Bimodal atomic force microscopy

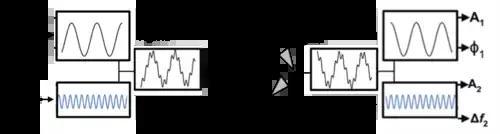
Excitation and detection scheme in bimodal AFM. The cantilever is excited at its first two eigenmodes with frequencies formula_1 and formula_2. Upon interaction with the sample, the components of the tip's response are processed. The topography is obtained by keeping formula_3= constant. In a bimodal AM-FM configuration, two feedback loops act on the 2nd mode. One keeps formula_4 fixed while a phase-lock loop keeps formula_5.

Bimodal Atomic Force Microscopy (bimodal AFM) is an advanced atomic force microscopy technique characterized by generating high-spatial resolution maps of material properties. Topography, deformation, elastic modulus, viscosity coefficient or magnetic field maps might be generated. Bimodal AFM is based on the simultaneous excitation and detection of two eigenmodes (resonances) of a force microscope microcantilever.